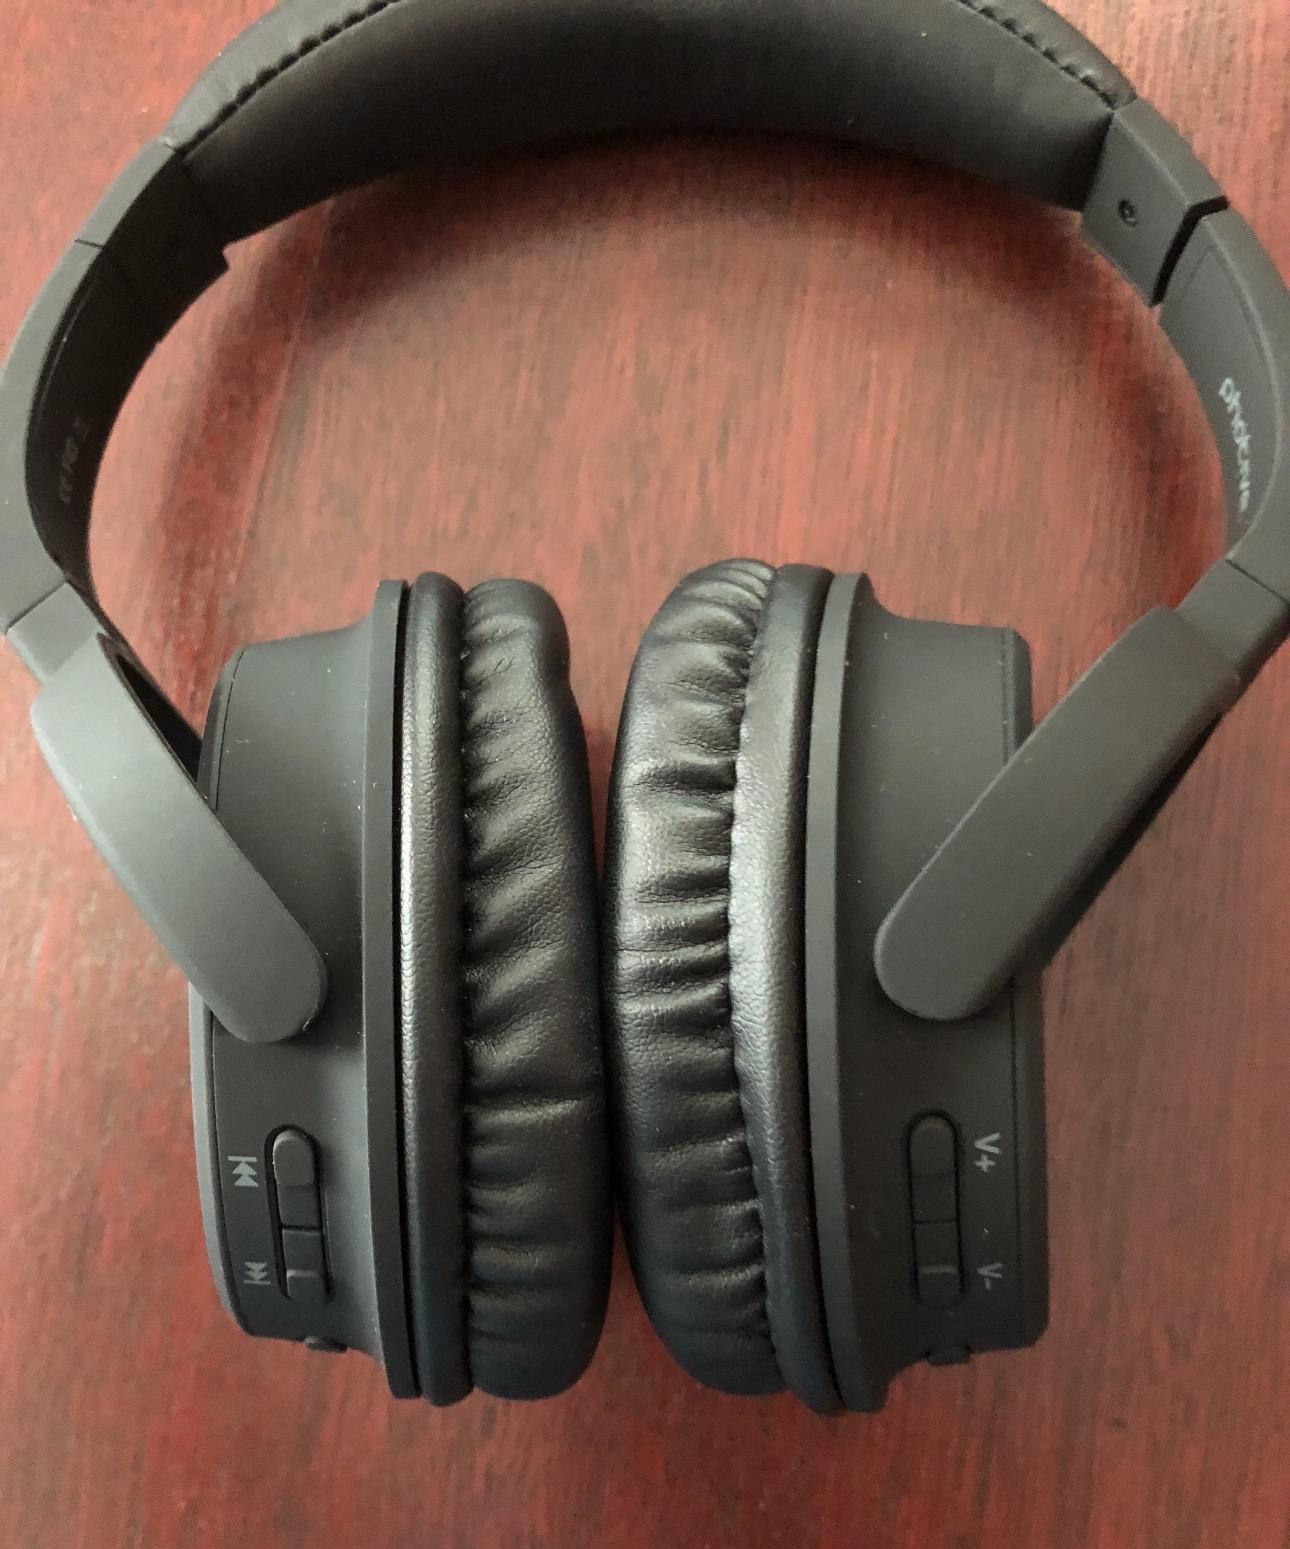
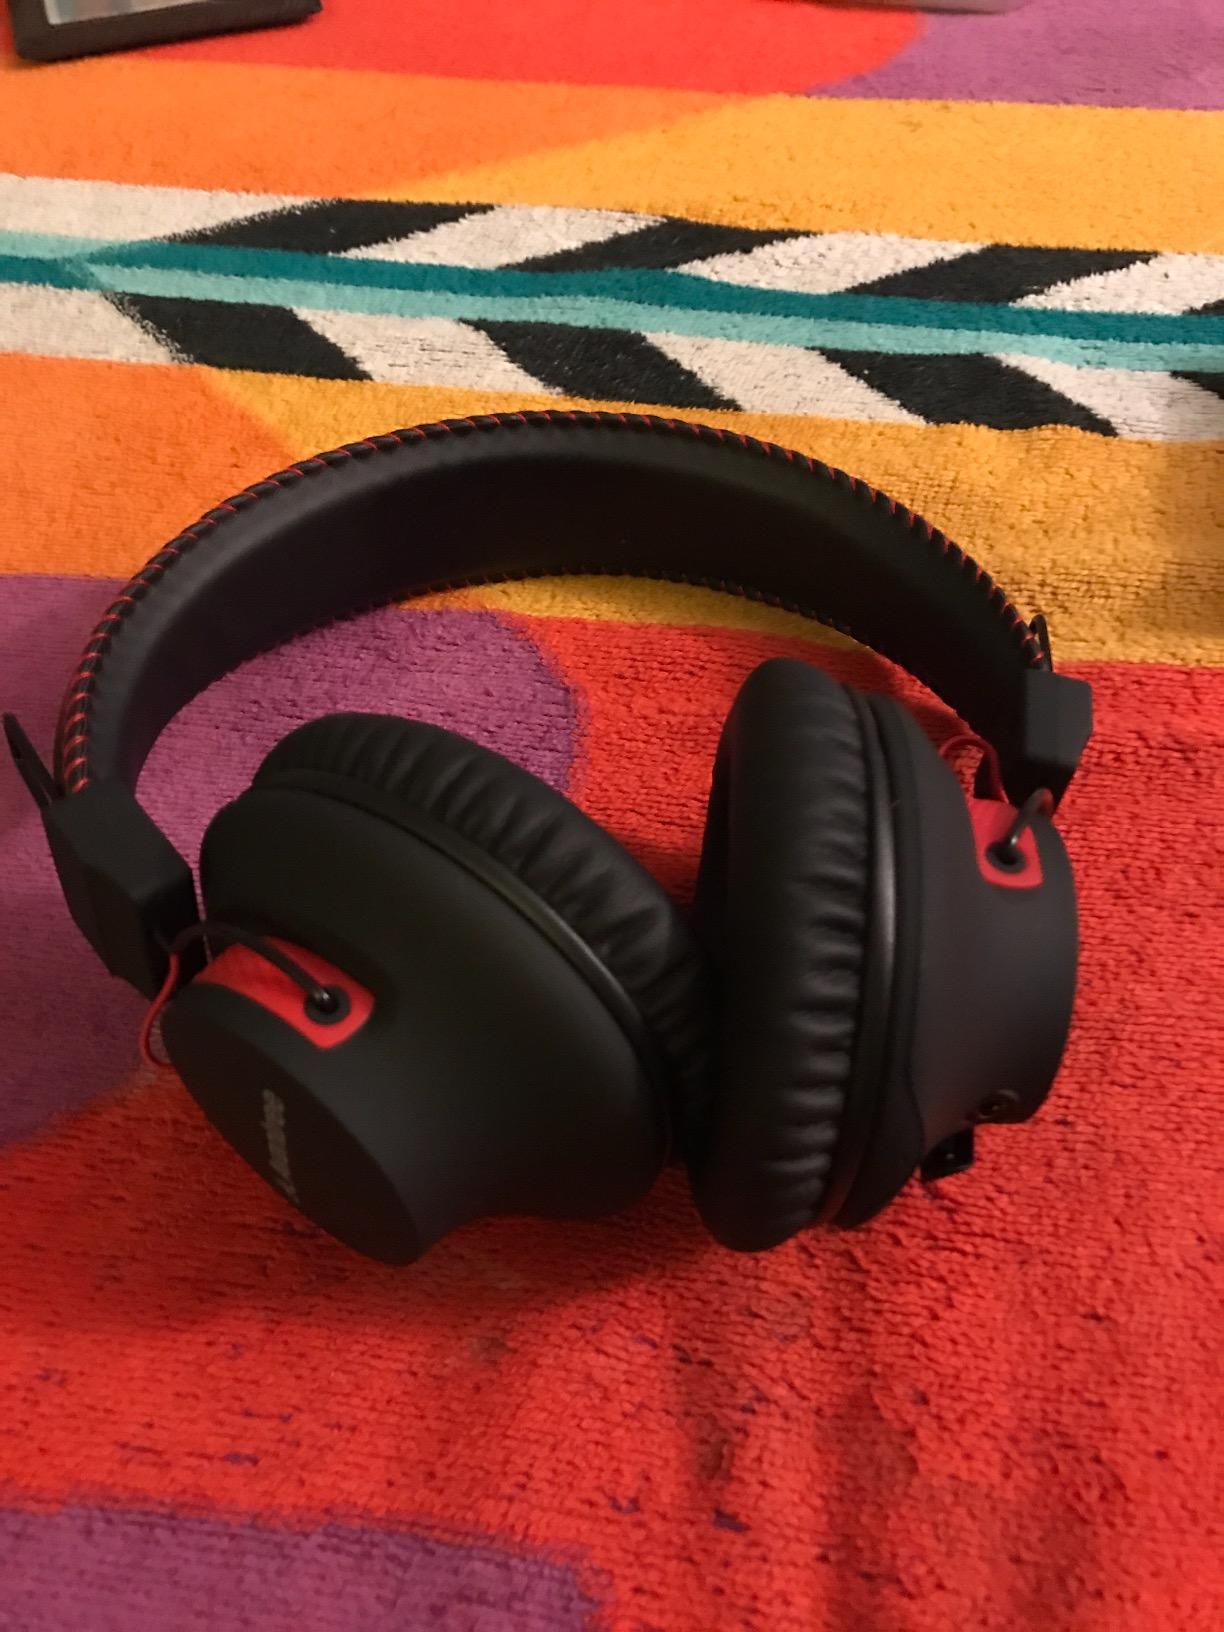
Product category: headphones
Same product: no